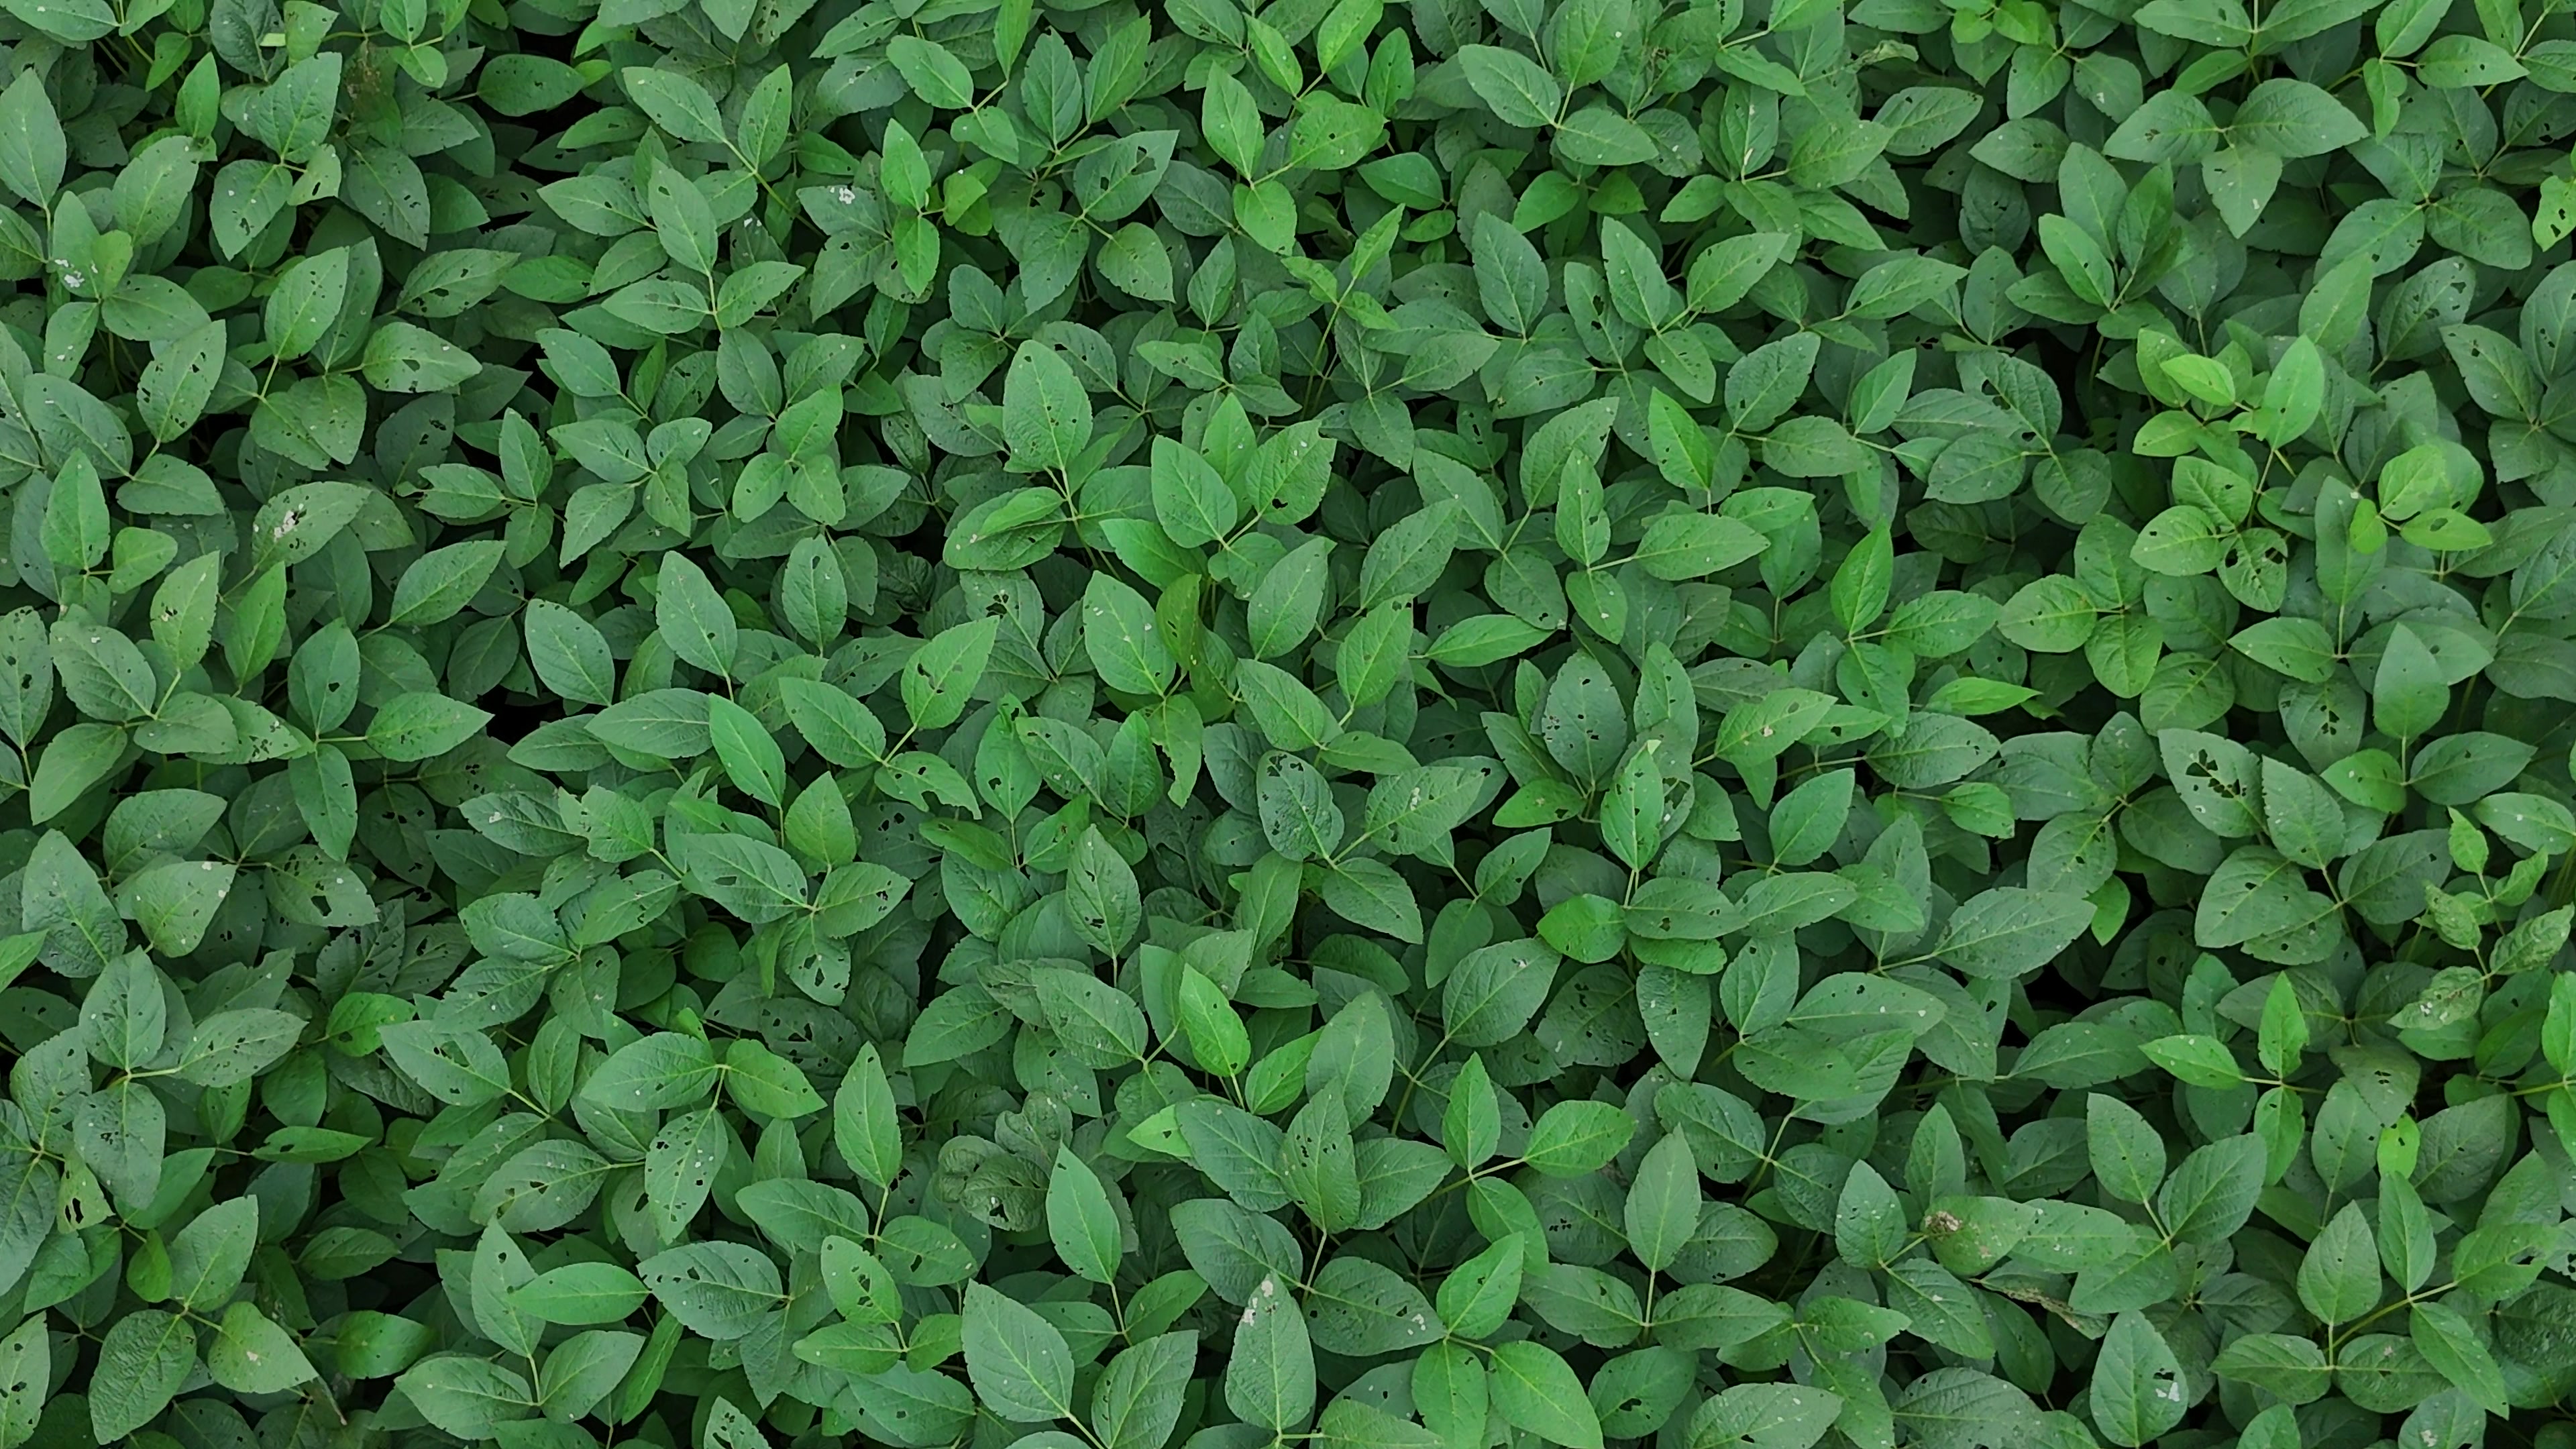
Label: Semilooper_Pest